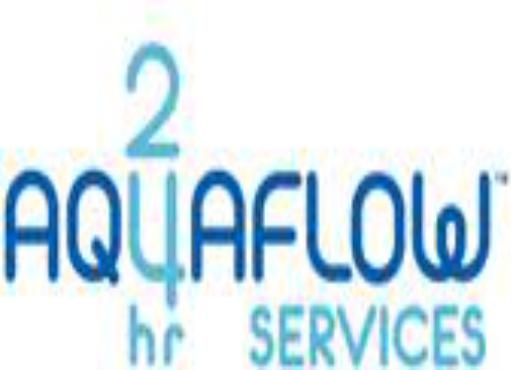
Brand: Aqua Flow
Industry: Necessities